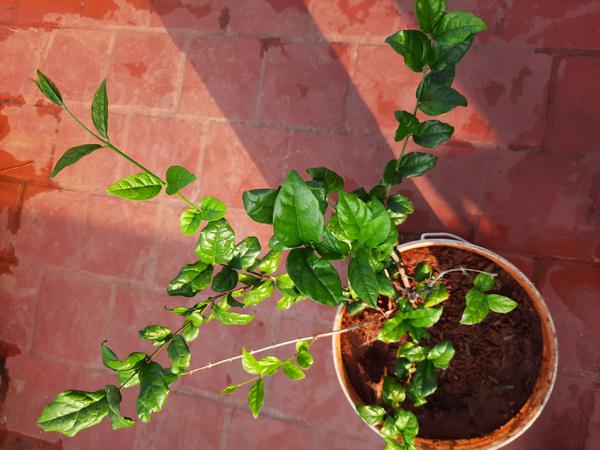
Plant: Jasmine